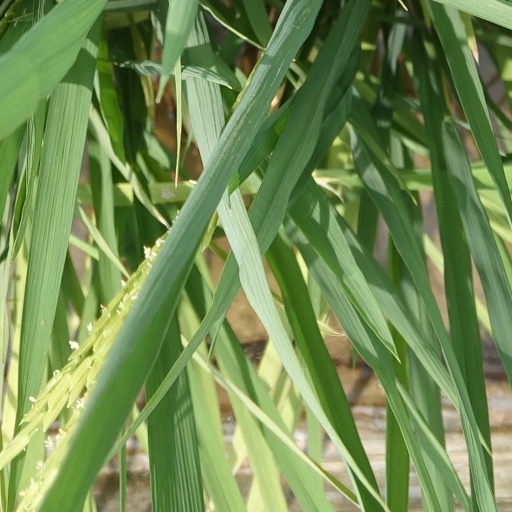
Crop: rice